Macrophilia

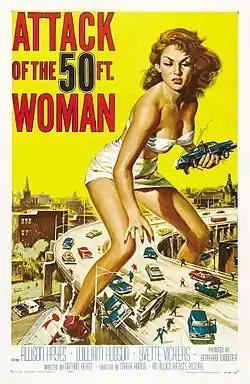
Poster of "Attack of the 50 Foot Woman", depicting a giantess attacking comparatively tiny people.

Macrophilia is a fascination with or a sexual fantasy involving giants, most commonly expressed as giant humans, as well as giant objects. In 2023, the Giantess kink was found to be the most popular kink searched for on the website Clips4Sale. Generally, depictions range from sexually explicit actions to non-sexual interactions while still providing sexual stimulation for those with the fantasy.